Lyneham, Yealmpton

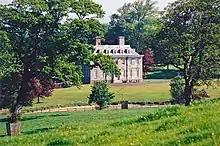
Lyneham House, Yealmpton, built c.1699-1703 by Sir Courtenay Croker (died 1740), MP

Lyneham in the parish of Yealmpton in Devon, is an historic estate. The surviving grand mansion house known as "Lyneham House" is a grade I listed building. It was built c.1699-1703 by Sir Courtenay Croker (died 1740), MP for Plympton Morice in 1699. A drawing of Lyneham House dated 1716 by Edmund Prideaux (1693–1745) of Prideaux Place, Padstow, Cornwall, survives at Prideaux Place. It shows formal gardens in front with flanking pavilions and an orangery.